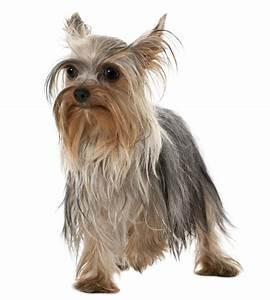
dog